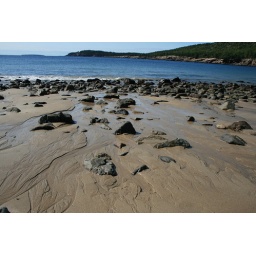
I loved the texture the water was creating on this rocky beach in Acadia National Park.